In the Fifth at Malory Towers

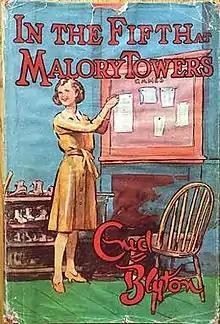
First edition dust jacket

In the Fifth at Malory Towers is a novel in the school story genre written by Enid Blyton. It is the fifth book in her Malory Towers series and, like other books in the series, follows Darrell Rivers at the eponymous girls' boarding school.